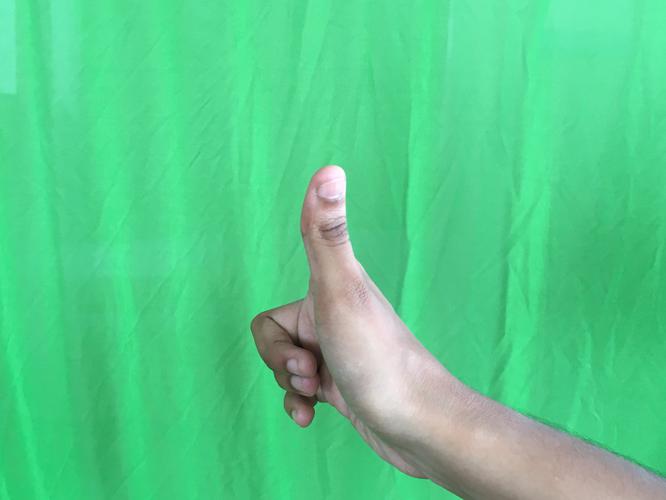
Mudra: Chandrakala
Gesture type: single_hand